Death of Berkin Elvan

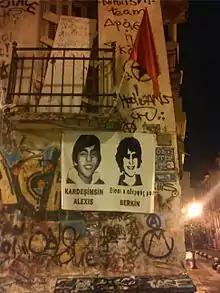
Banner placed in Greece, in March 2014 at the place where Alexis Grigoropoulos got shot in Exarchia, Athens

Following Elvan's death, a funeral ceremony was held at a cemevi in the Okmeydanı district of Şişli, attended by tens of thousands of people. His body was brought to the Feriköy Cemetery after a five-hour walk. When brought to the cemetery, Elvan's body was taken from the hearse and carried on shoulders before being buried.